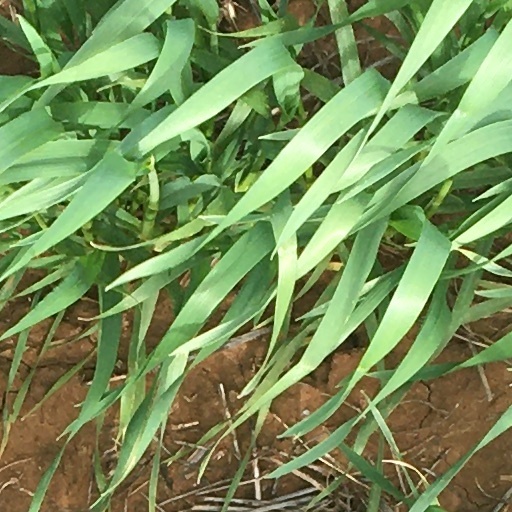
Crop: wheat